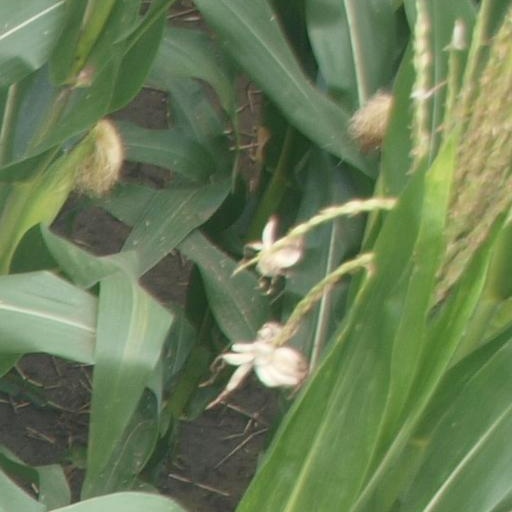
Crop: maize; corn